Milwaukee Road 261

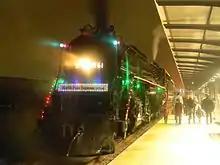
Milwaukee Road 261 decorated as the North Pole Express in 2014 at St. Paul Union Depot

In 2014, 261 operated the Inaugural "North Pole Express" in St. Paul. For two weekends, 261 operated out of St. Paul Union Depot pulling short trips decorated for this excursion. The train consisted of 4 coaches and operated on a long track on the Depot grounds. 261 even posed next to Canadian Pacific's Holiday Train when it also visited the depot. It reprised its role as the locomotive for the "North Pole Express" at St. Paul Union Depot from 2015 to 2022, operating over two weekends each December. During the 2022 run, the locomotive only operated the first weekend; the 32A operated trains the second.